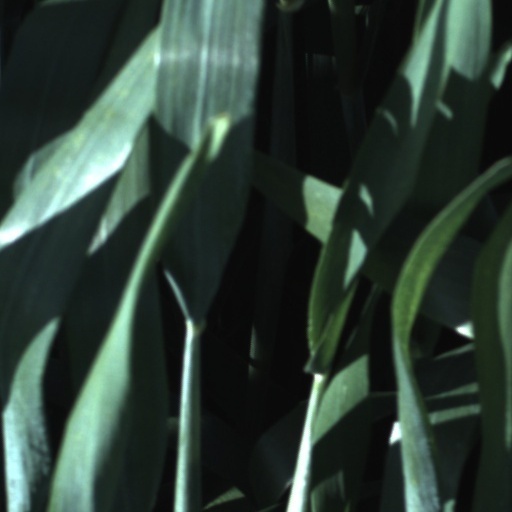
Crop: wheat